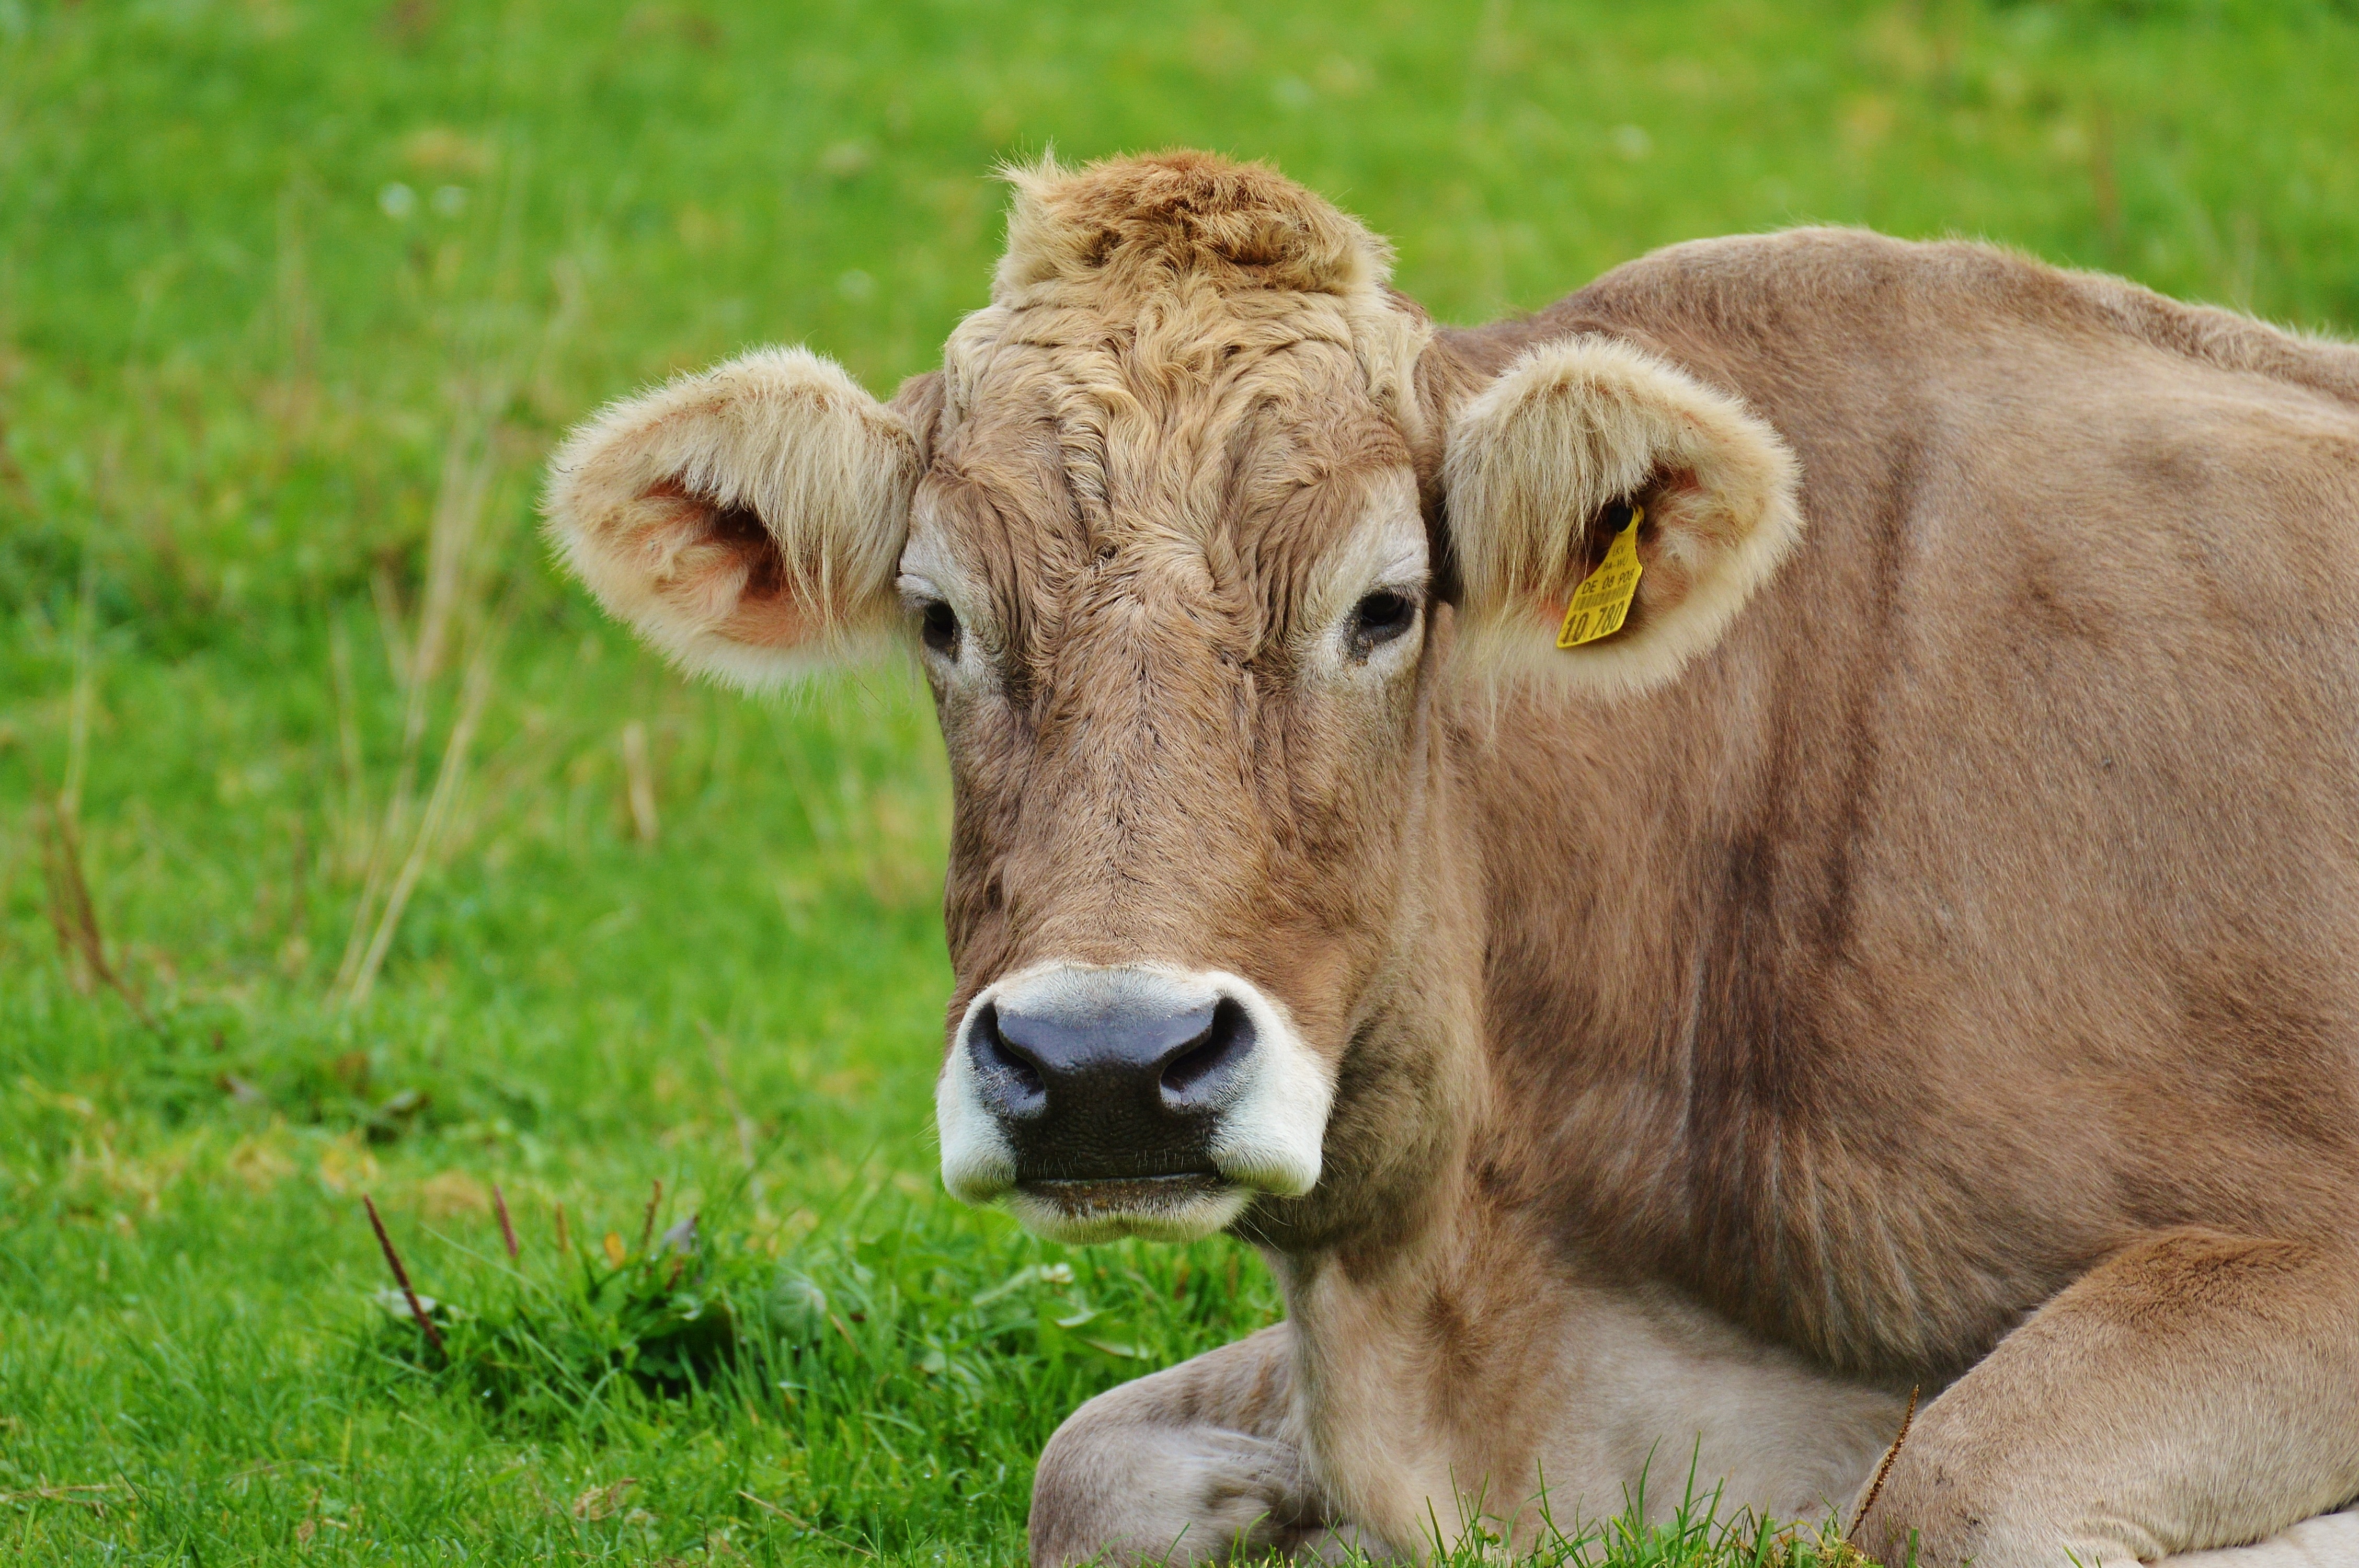
grass, farm, meadow, animal, cute, wildlife, horn, cow, cattle, pasture, grazing, livestock, mammal, beef, fauna, grassland, vertebrate, animal world, safari, milk cow, allg u, cattle like mammal, cow goat family